Rotkreuz railway station

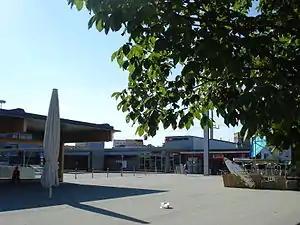
The station entrance in 2008

Rotkreuz railway station is a railway station in the municipality of Risch-Rotkreuz, in the Swiss canton of Zug. It is located at the junction of the standard gauge Rupperswil–Immensee and Zug–Lucerne lines of Swiss Federal Railways.